Coal in China

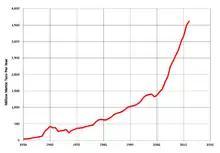
Coal production in China, 1950–2012

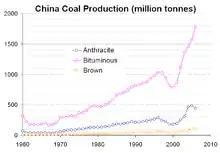
Production of coal within China by type

Coal is the most abundant mineral resource in China. China is the world's largest coal producer, producing 3.84 billion tonnes in 2020 and accounting for approximately half of global production.